Which point is corresponding to the reference point?
Reference image:
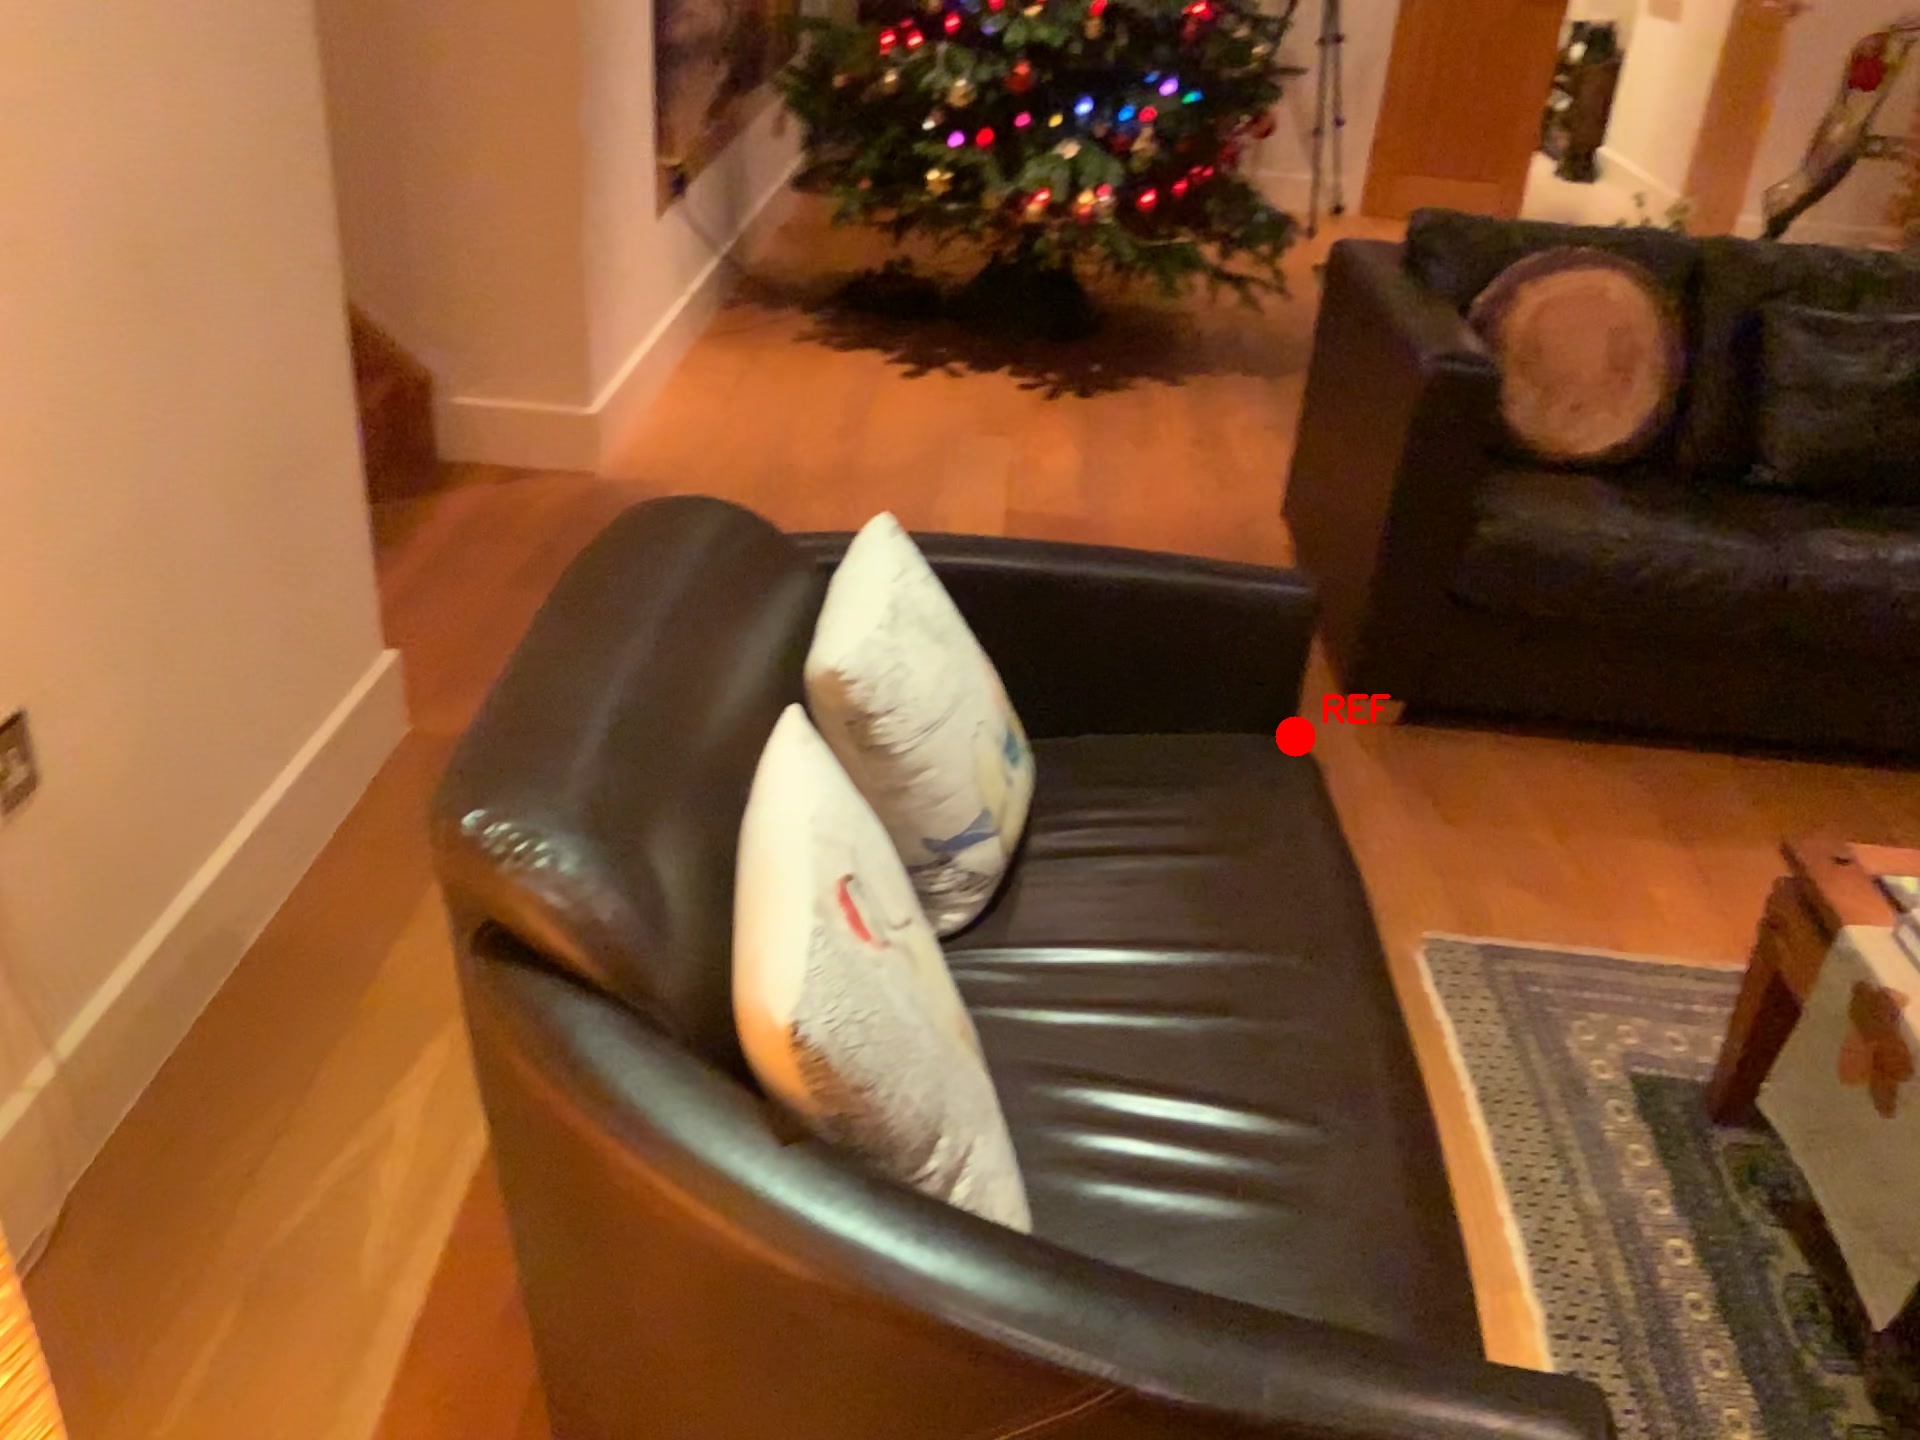
Option image:
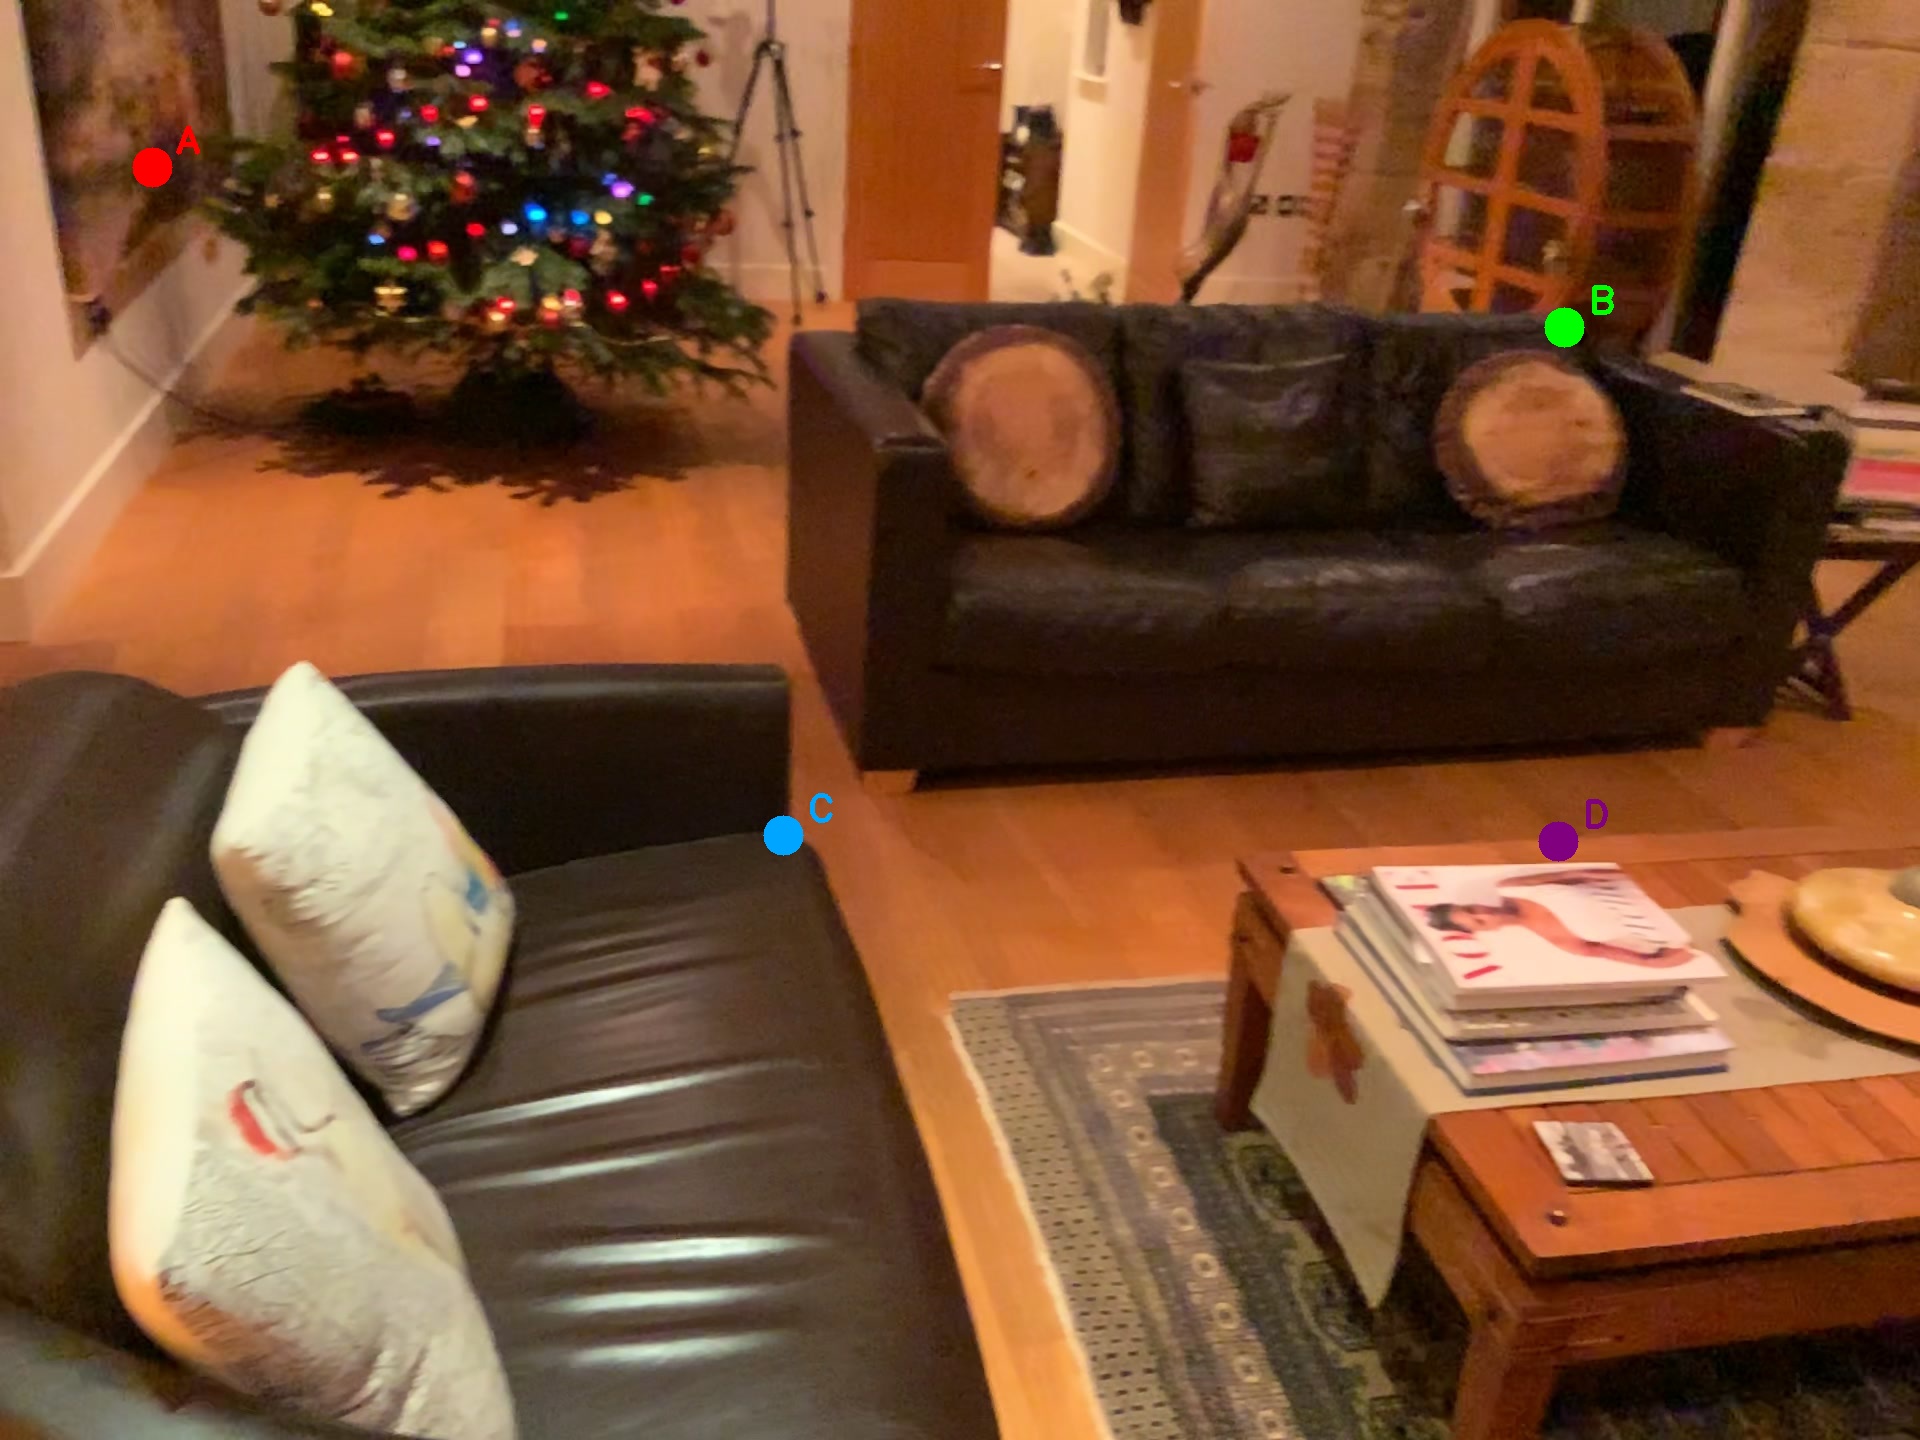
Choices:
Point A
Point B
Point C
Point D
Answer: (C)